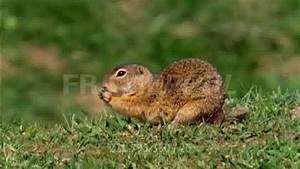
squirrel